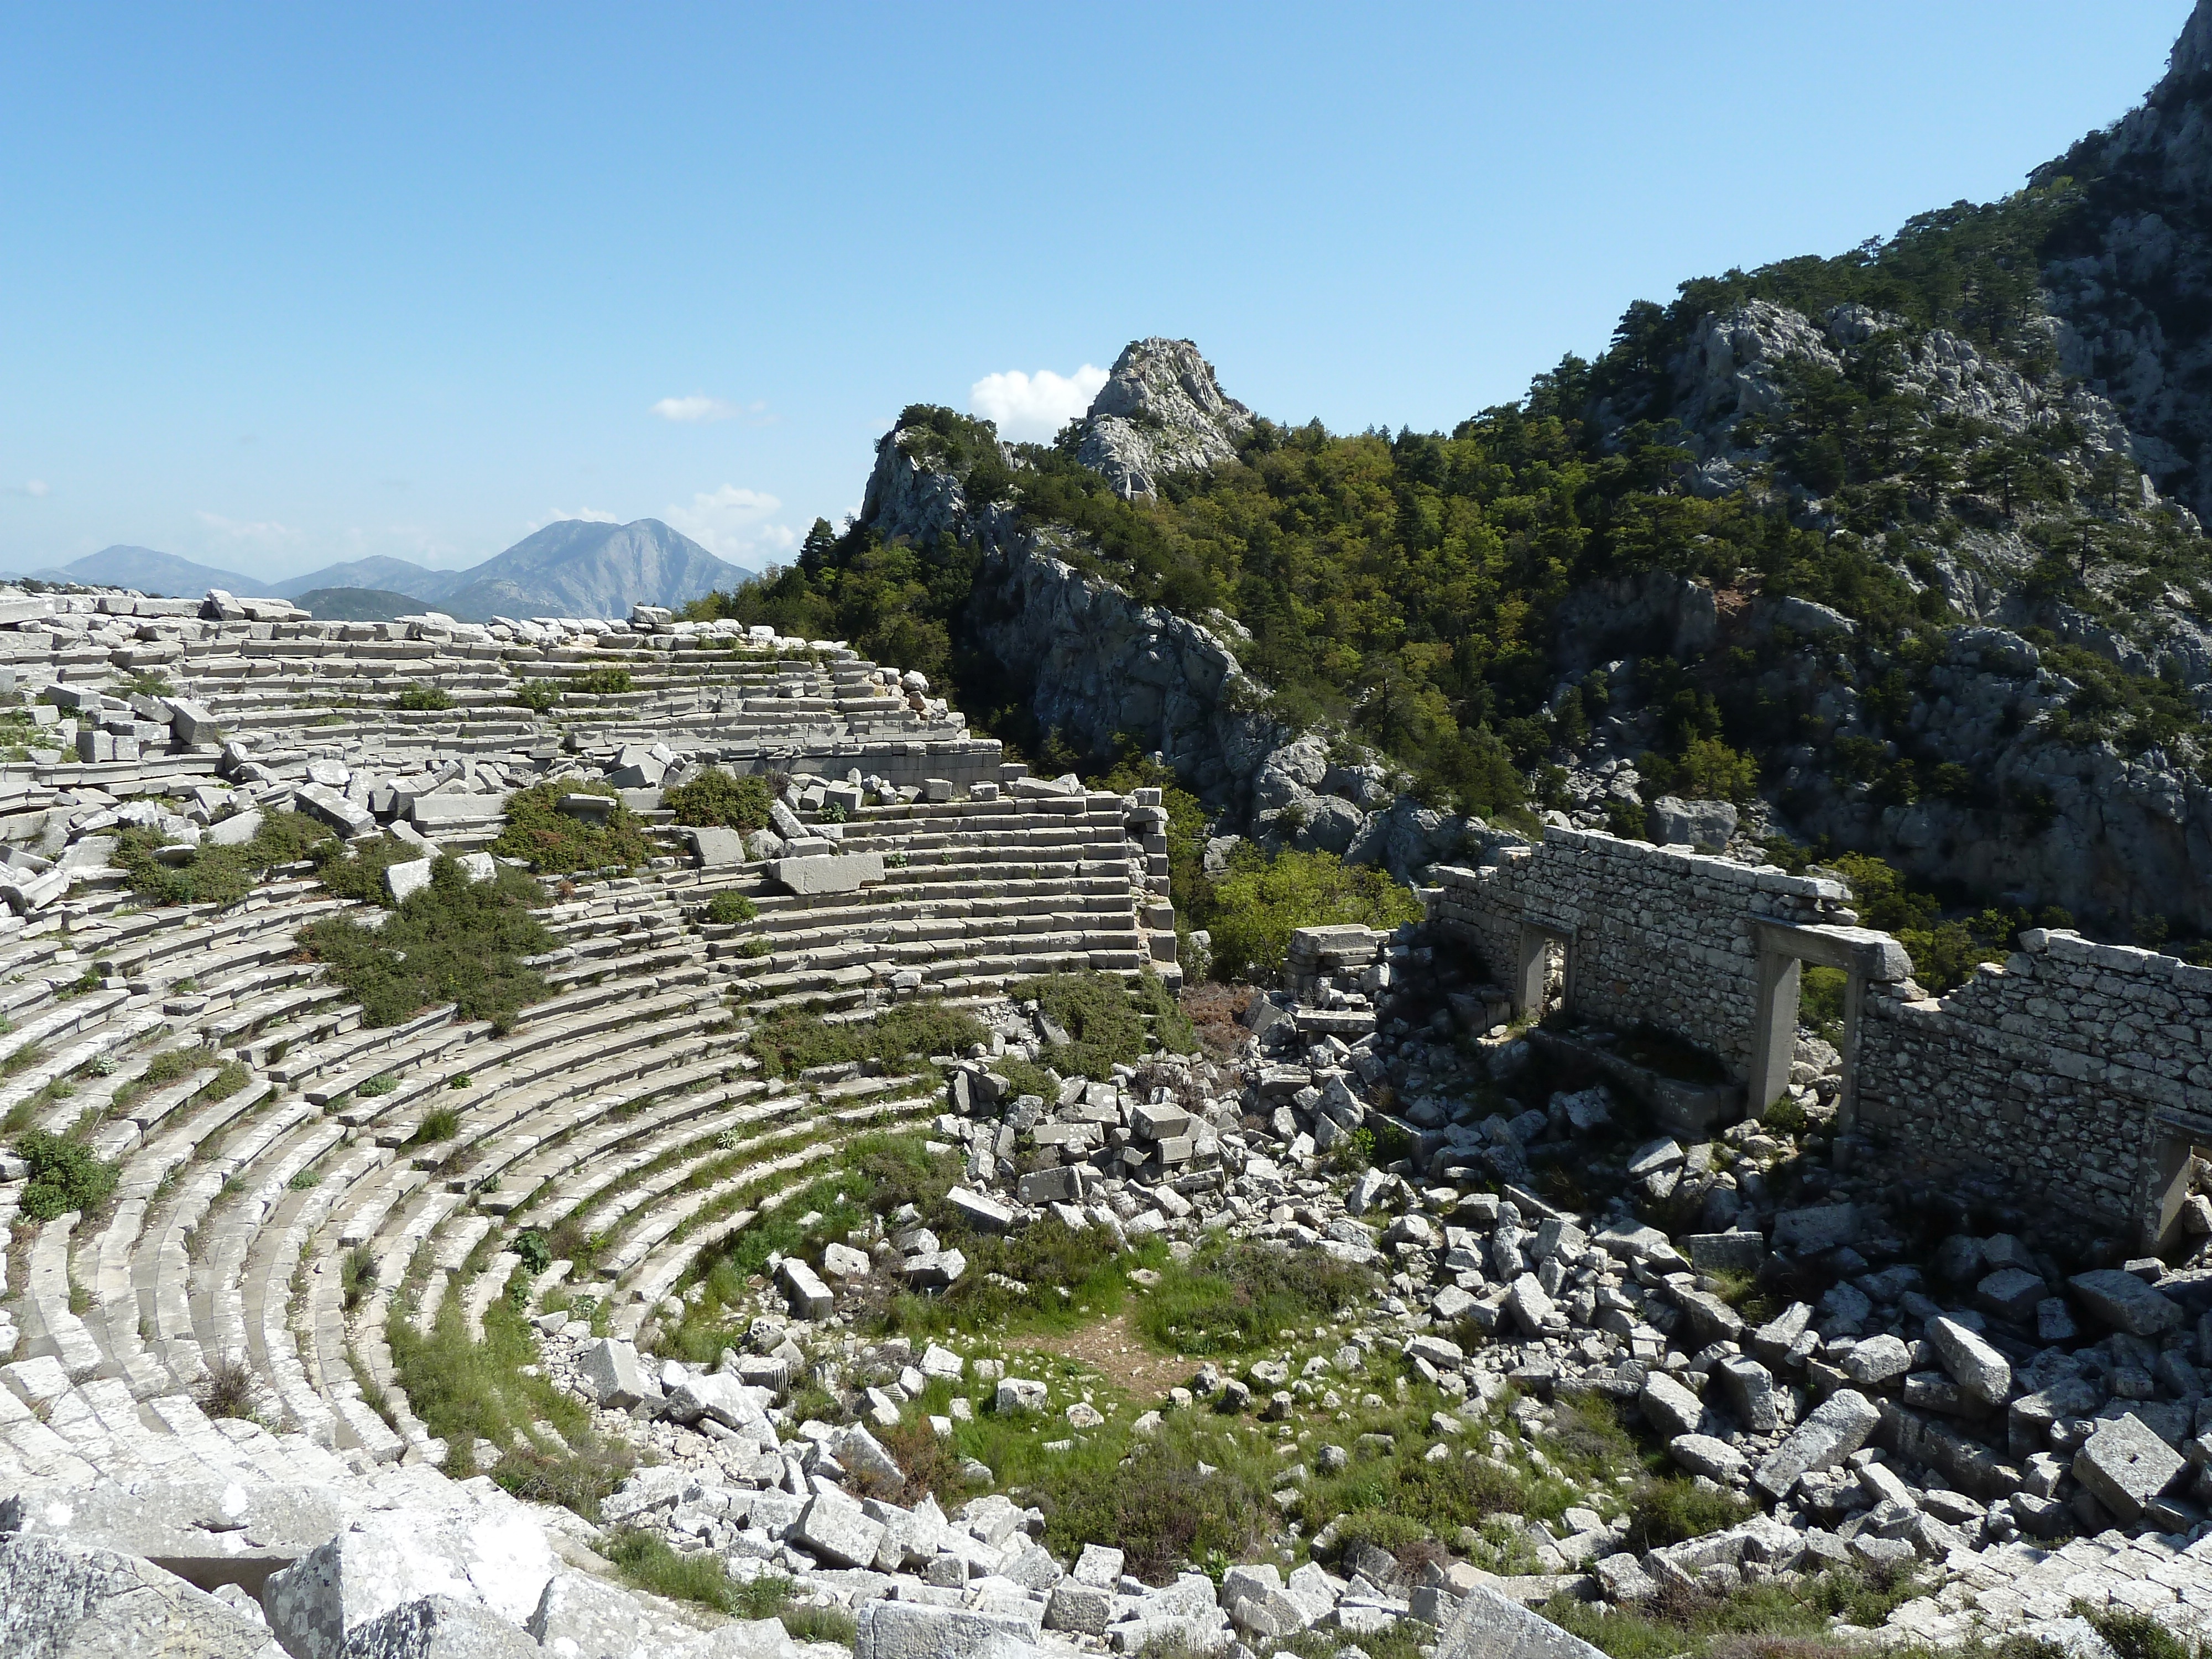
landscape, rock, mountain, valley, mountain range, tourism, terrain, ridge, geology, ruins, turkey, plateau, antiquity, landform, ancient history, geographical feature, mountainous landforms, termesoss